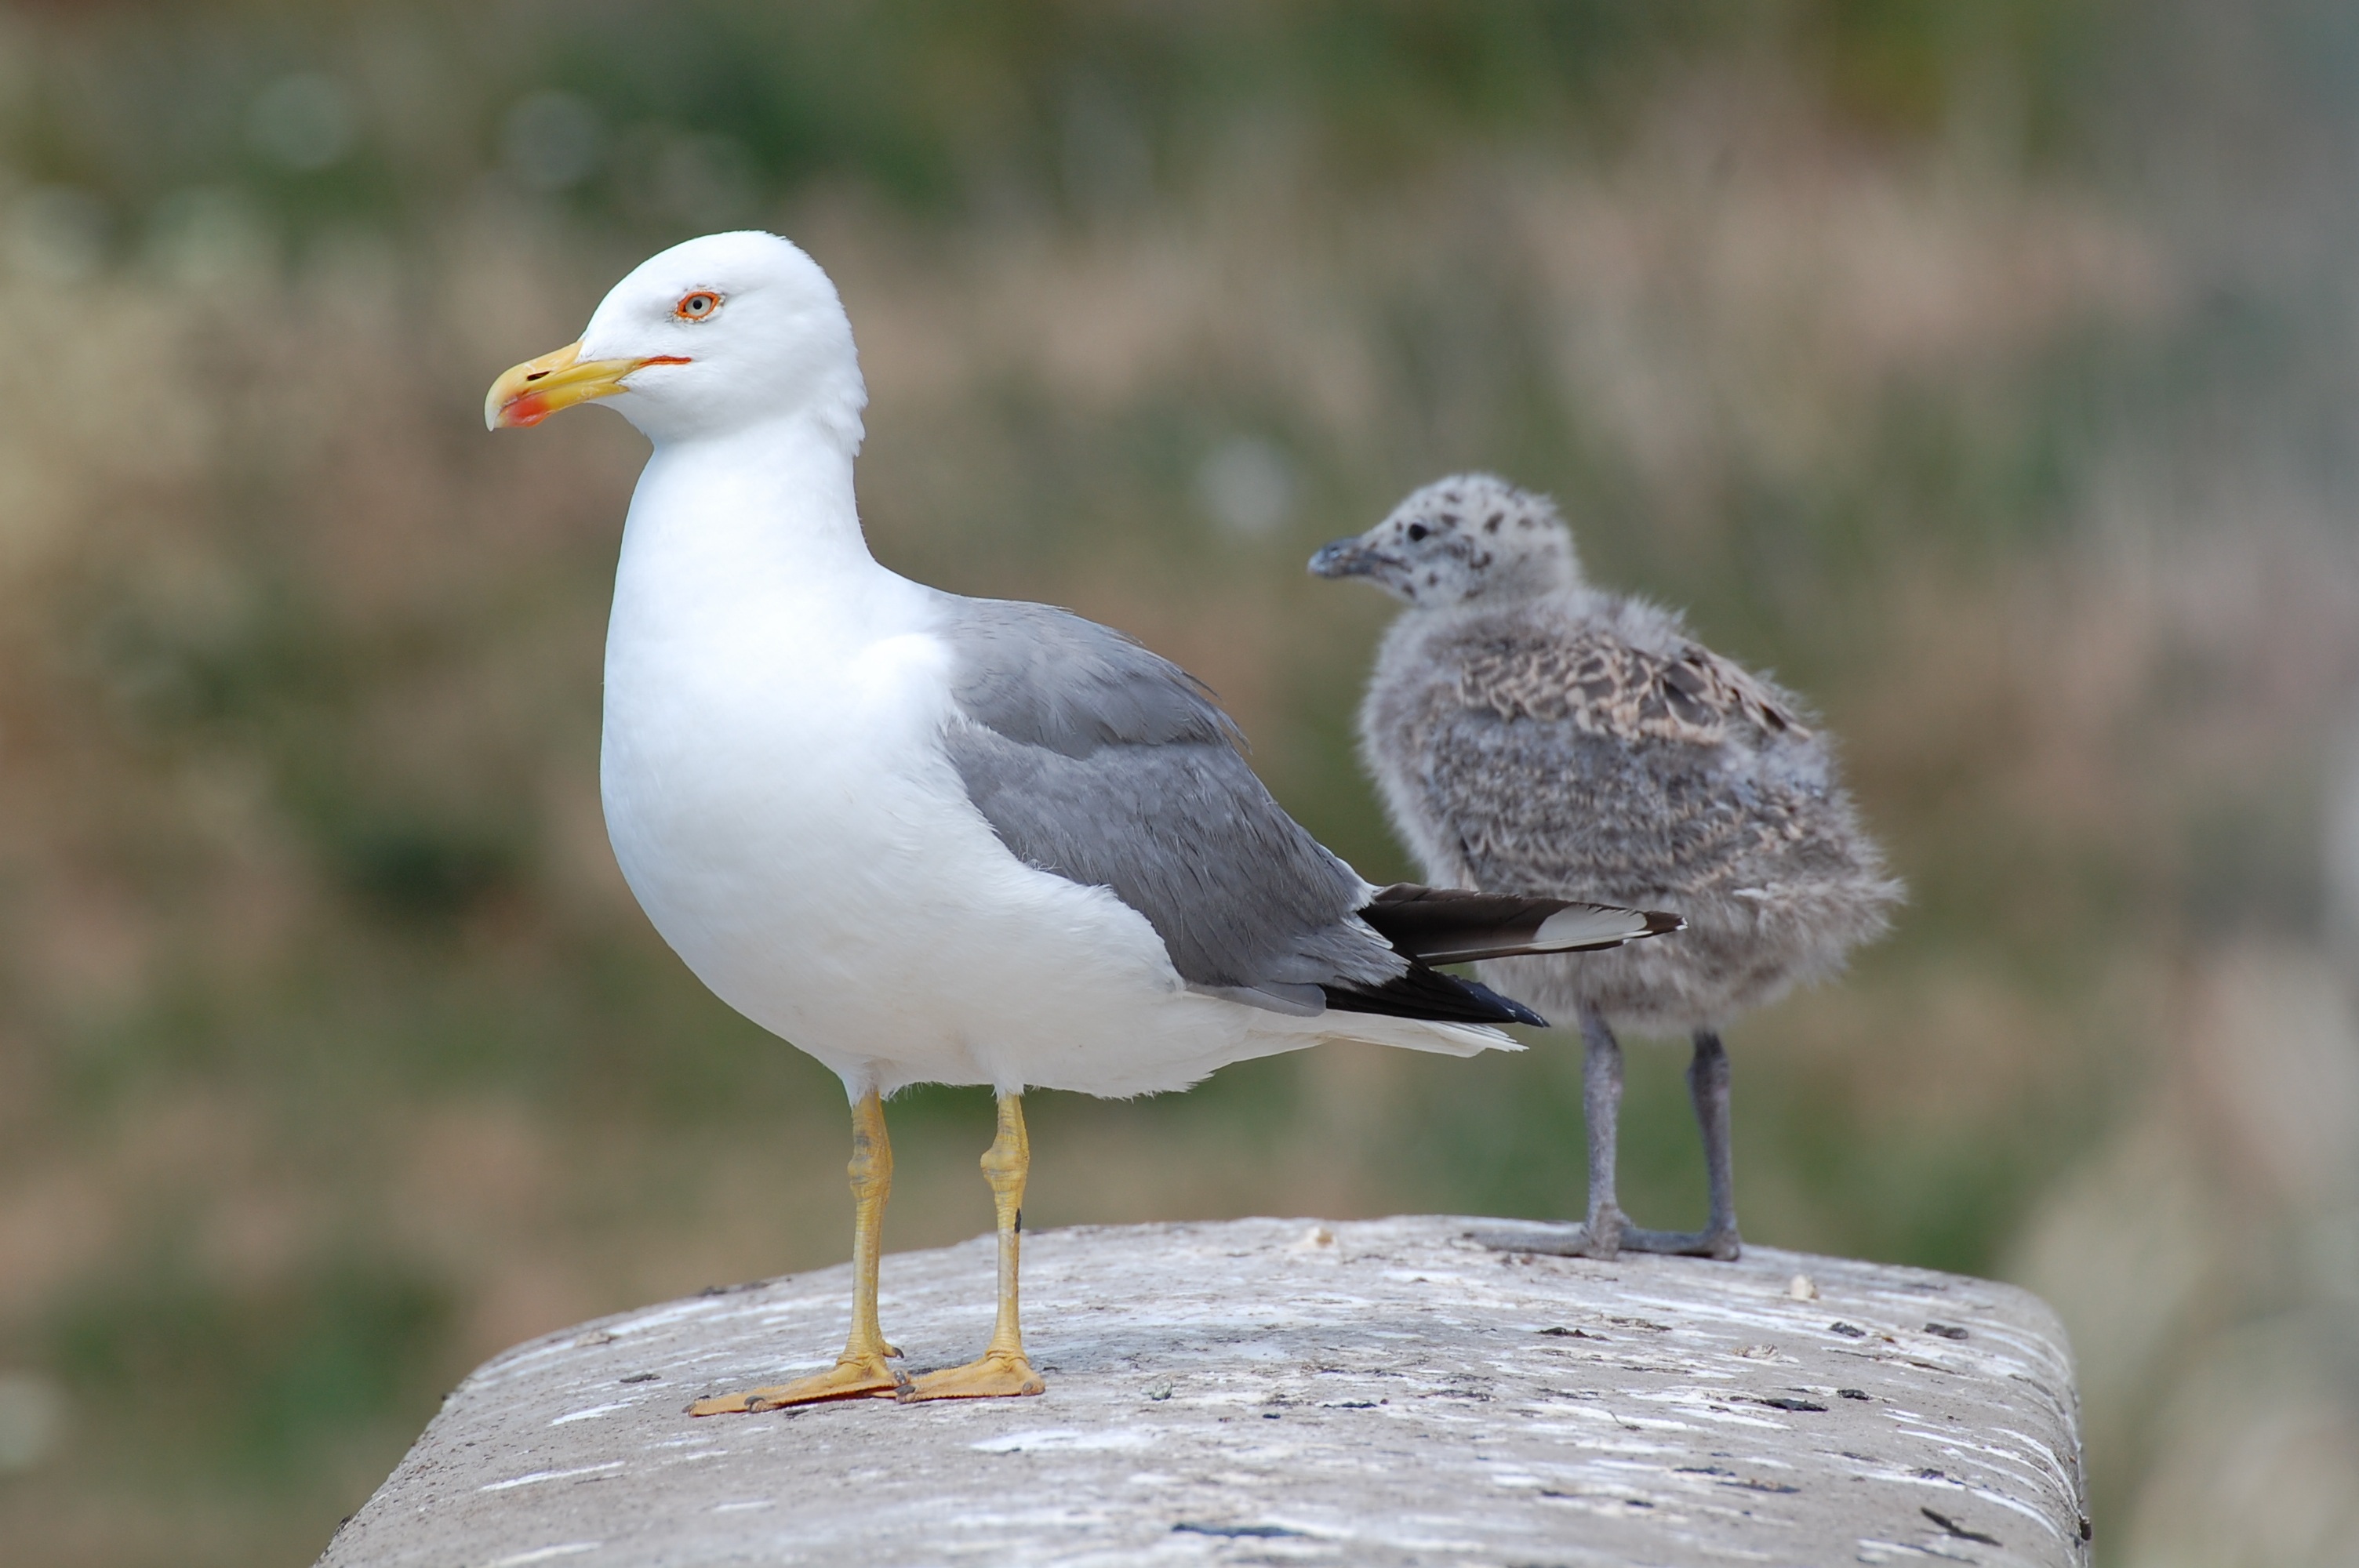
bird, animal, seabird, seagull, wildlife, gull, beak, fauna, birds, feathers, animals, seagulls, vertebrate, shorebird, puppies, biped, charadriiformes, european herring gull, great black backed gull, cinclidae